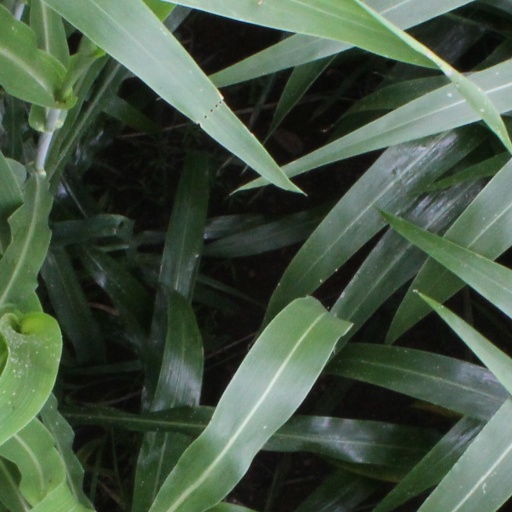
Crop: sorghum